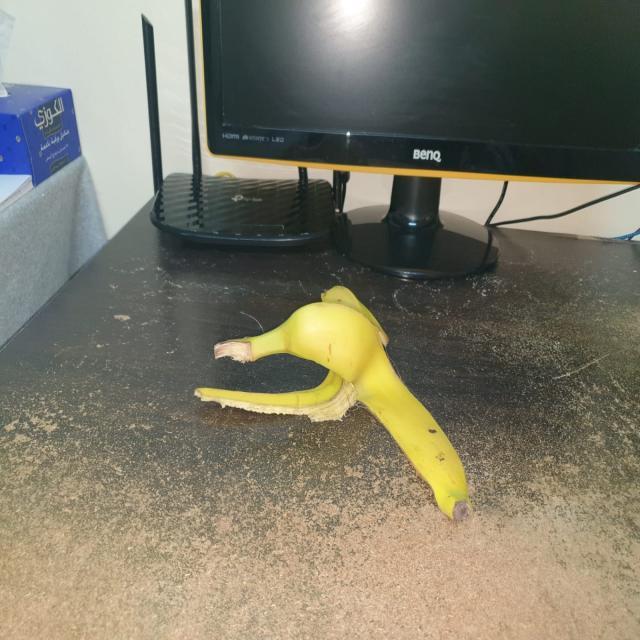
Label: bananas